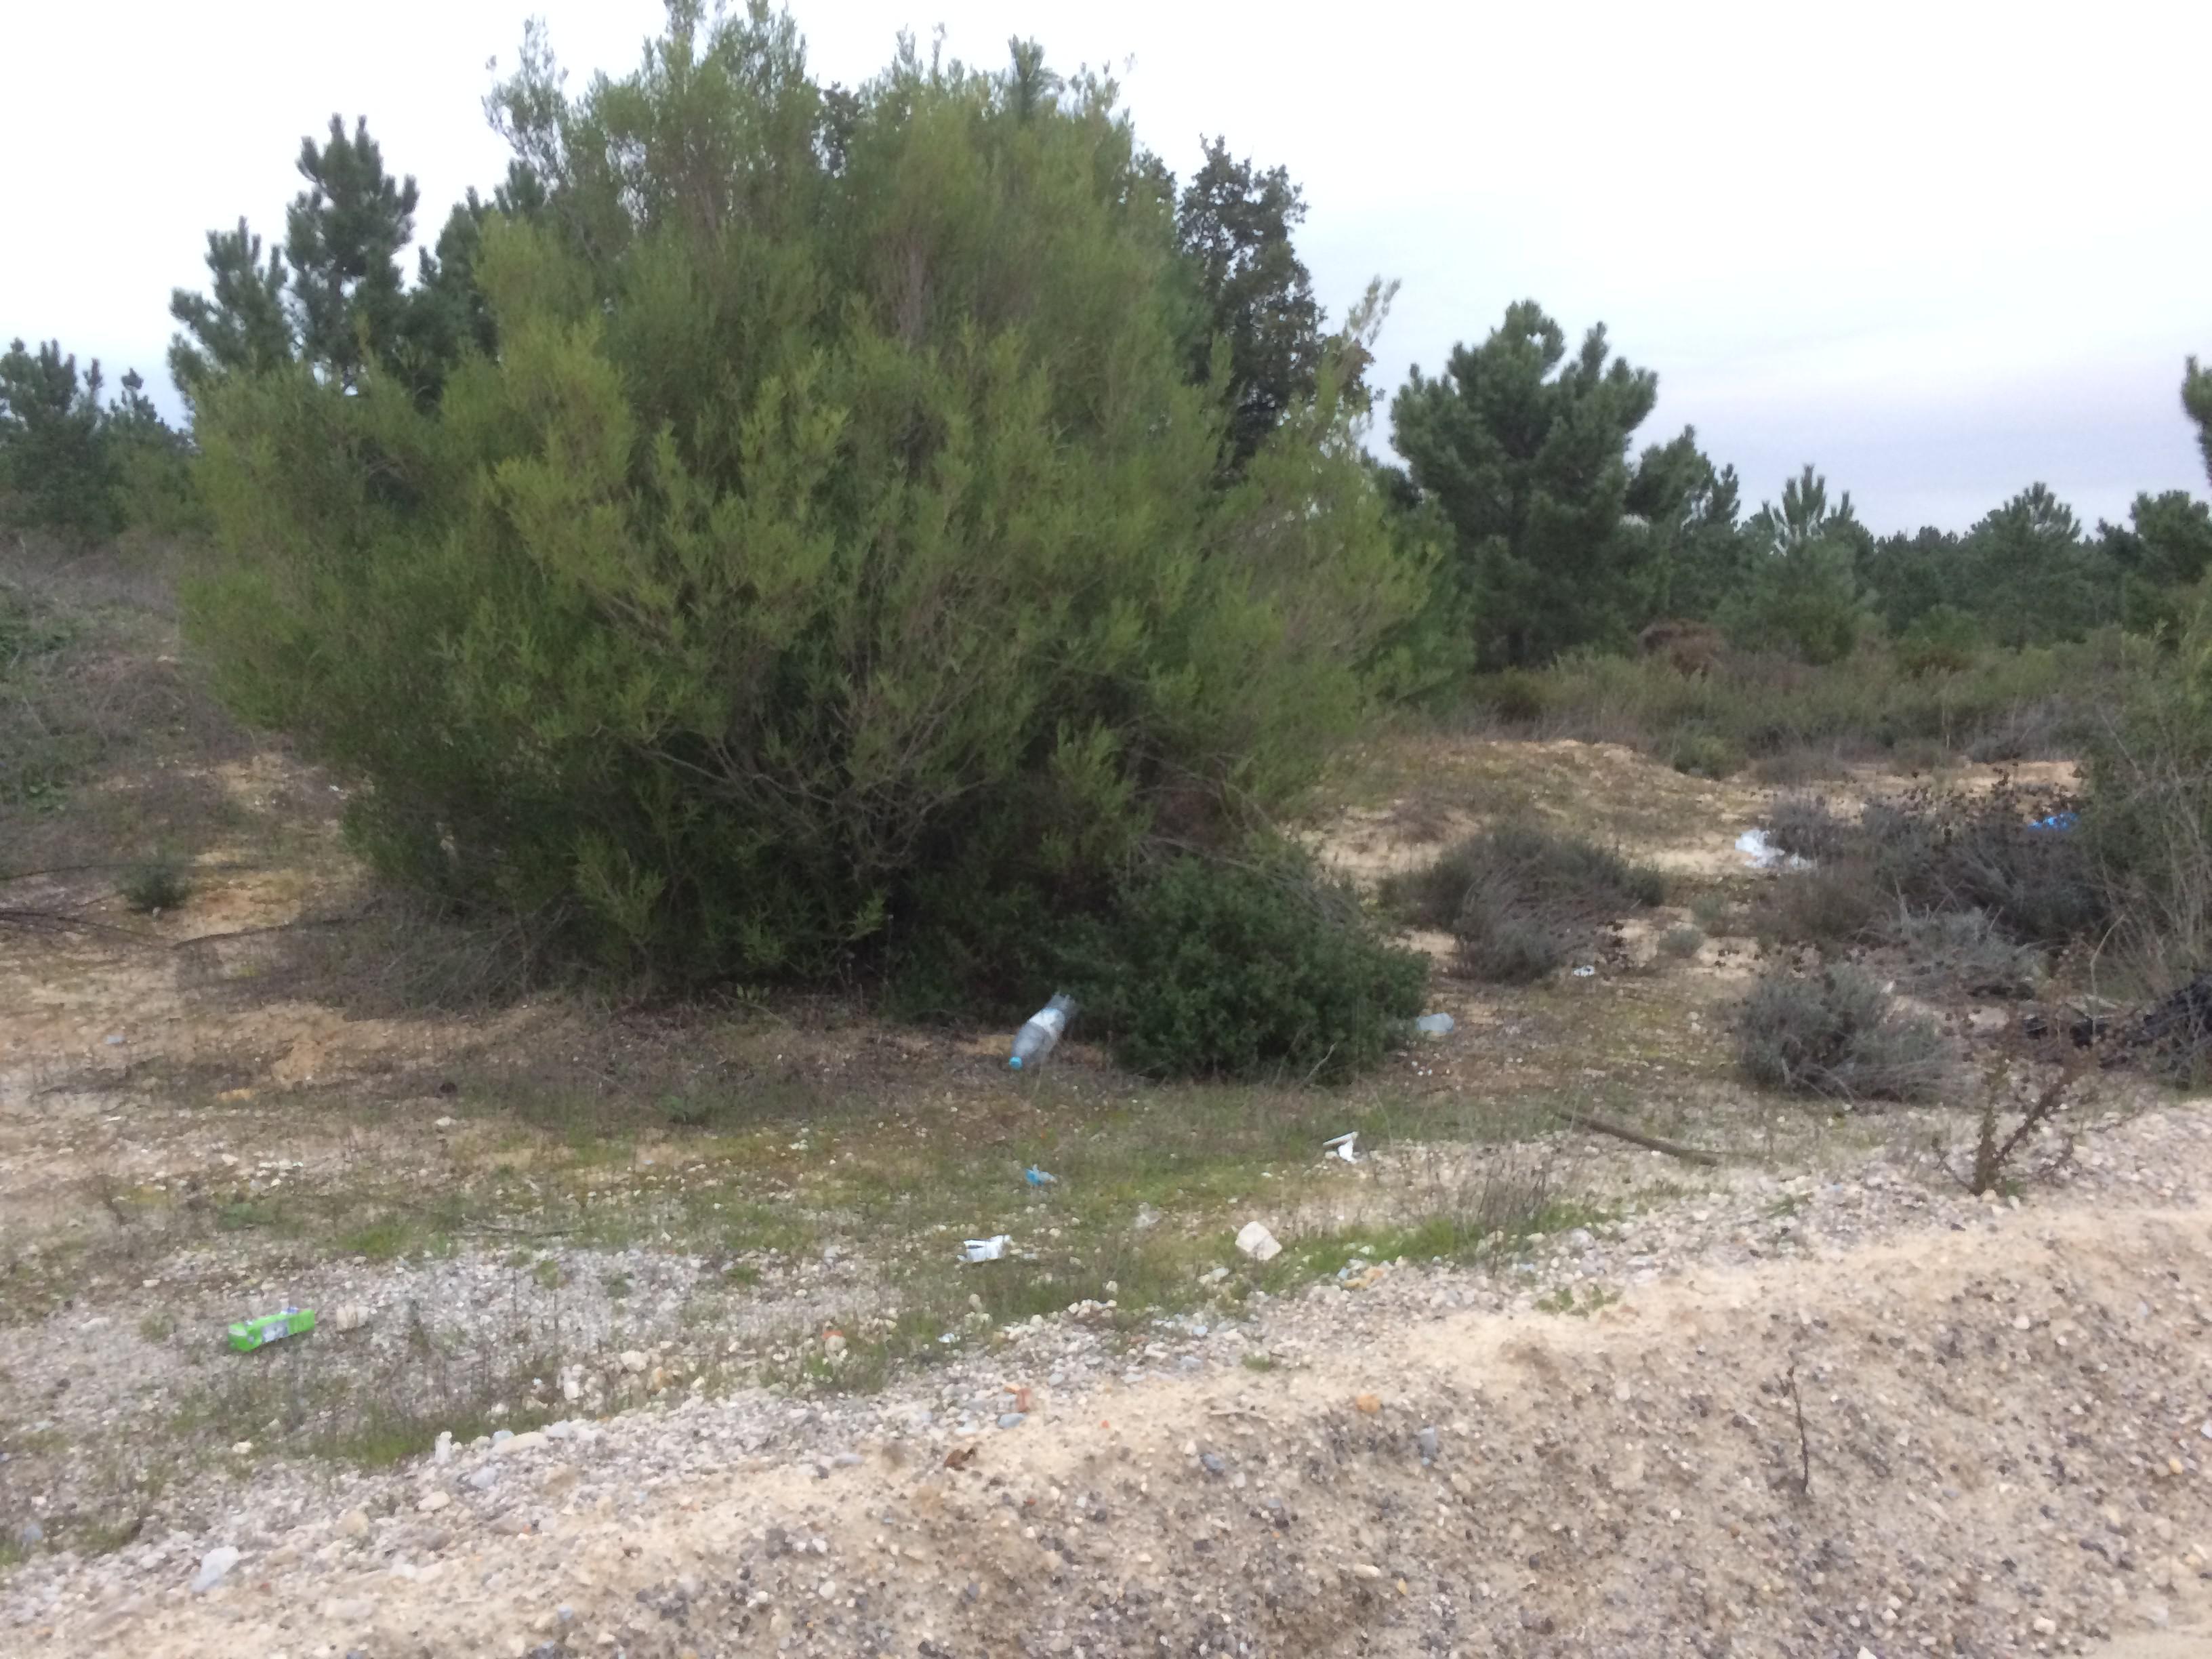
Object: Clear plastic bottle (Bottle)

Object: Plastic bottle cap (Bottle cap)

Object: Unlabeled litter (Unlabeled litter)

Object: Unlabeled litter (Unlabeled litter)

Object: Drink carton (Carton)